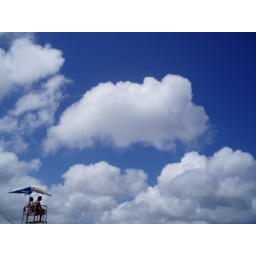
sky in fulung beach